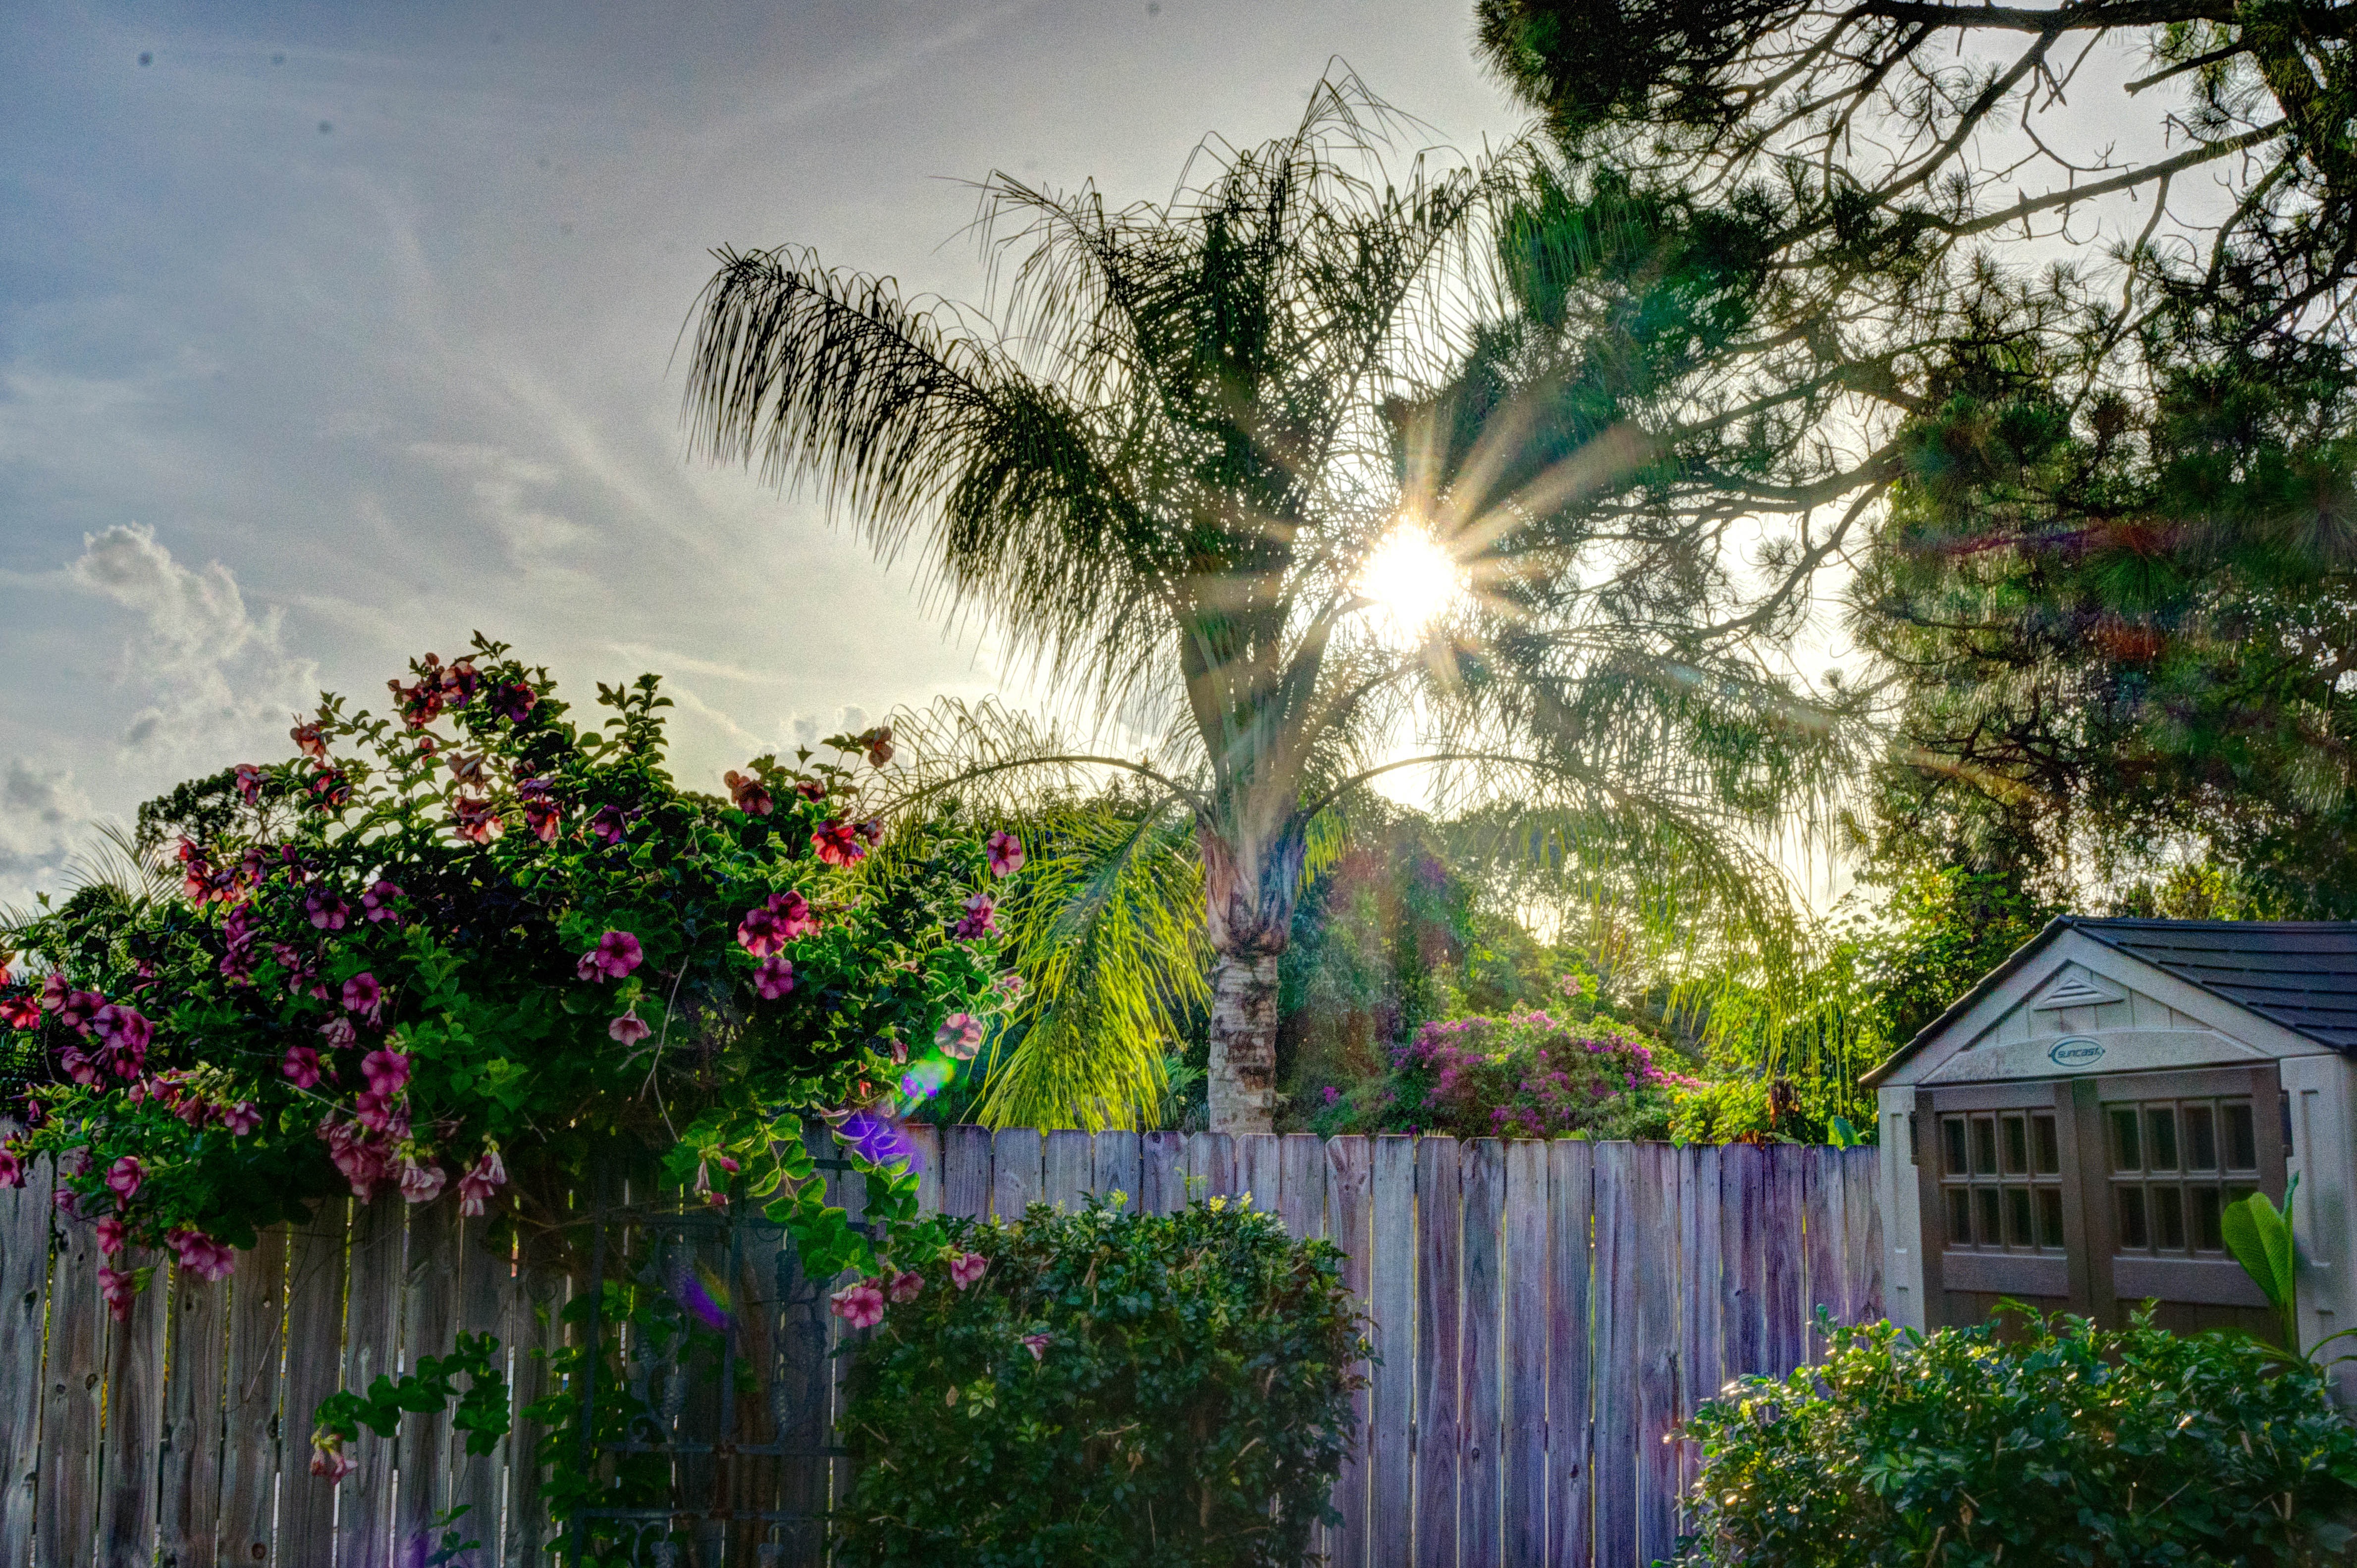
landscape, tree, nature, fence, plant, sky, sunset, countryside, sunlight, leaf, flower, shed, scenery, botany, garden, flora, flowers, outside, clouds, wooden shed, woody plant, arecales, palm family